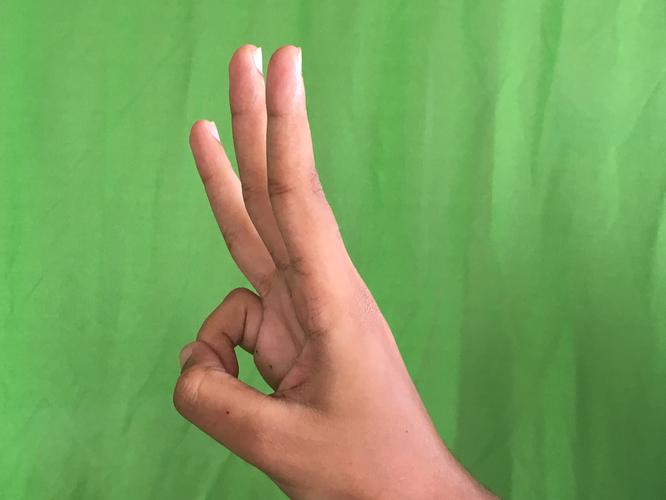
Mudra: Trishulam
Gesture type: single_hand